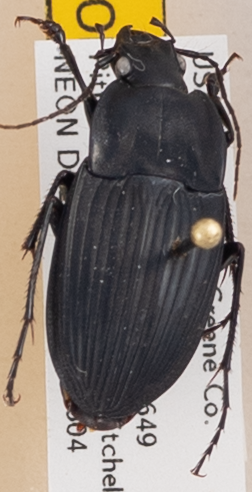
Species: Dicaelus furvus furvus
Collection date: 2018-06-04
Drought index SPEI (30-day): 0.9
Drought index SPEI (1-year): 1.01
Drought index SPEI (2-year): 0.03